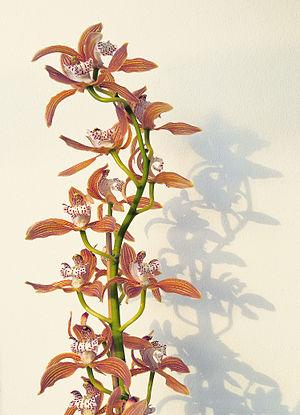
Le Berggarten est un jardin botanique situé dans le quartier de Herrenhausen à Hanovre dans le Land de Basse-Saxe en Allemagne. Au départ un potager, il est converti dès le XVIIᵉ siècle en serre pour plantes exotiques.